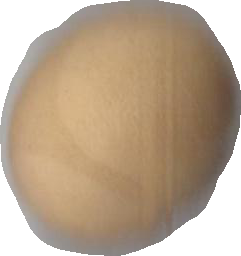
Variety: Dega